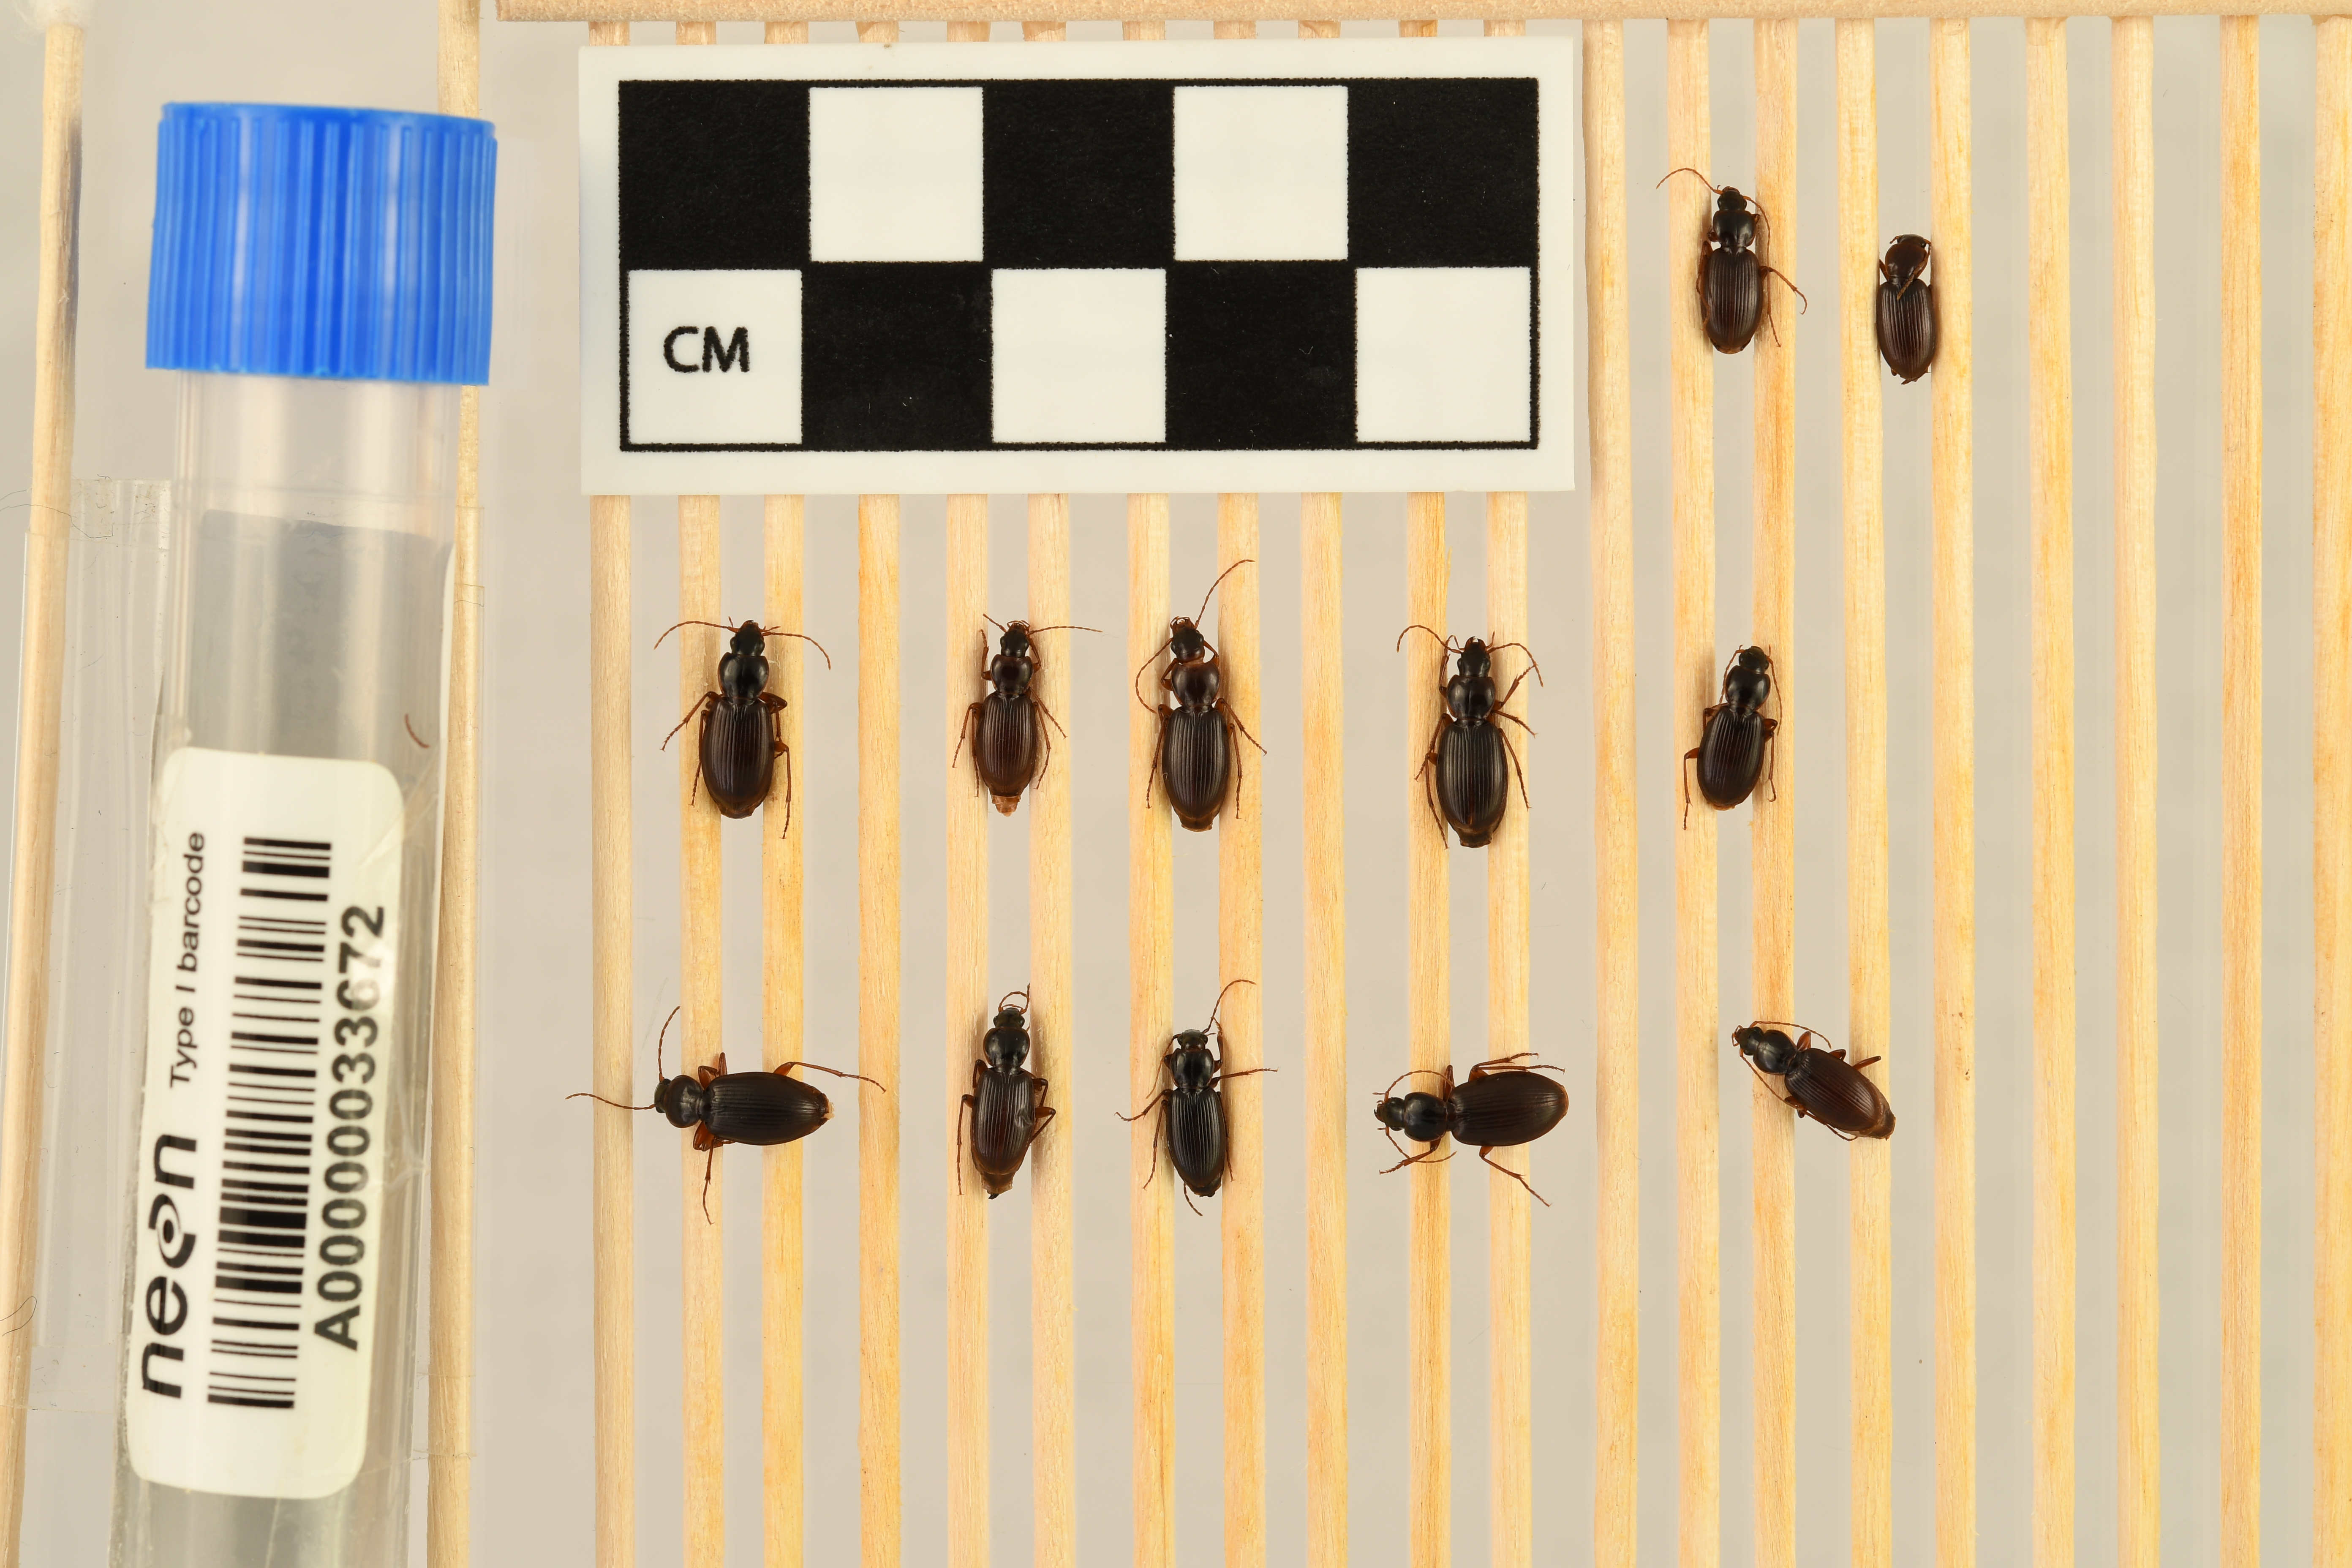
Synuchus impunctatus — Bartlett Experimental Forest NEON, plot BART_066. Beetle 1, ElytraLength: 0.5567 cm (lying flat: Yes)

Synuchus impunctatus — Bartlett Experimental Forest NEON, plot BART_066. Beetle 1, ElytraWidth: 0.234 cm (lying flat: Yes)

Synuchus impunctatus — Bartlett Experimental Forest NEON, plot BART_066. Beetle 2, ElytraLength: 0.5433 cm (lying flat: Yes)

Synuchus impunctatus — Bartlett Experimental Forest NEON, plot BART_066. Beetle 2, ElytraWidth: 0.2505 cm (lying flat: Yes)

Synuchus impunctatus — Bartlett Experimental Forest NEON, plot BART_066. Beetle 3, ElytraLength: 0.6214 cm (lying flat: No)

Synuchus impunctatus — Bartlett Experimental Forest NEON, plot BART_066. Beetle 3, ElytraWidth: 0.2753 cm (lying flat: No)

Synuchus impunctatus — Bartlett Experimental Forest NEON, plot BART_066. Beetle 4, ElytraLength: 0.5404 cm (lying flat: Yes)

Synuchus impunctatus — Bartlett Experimental Forest NEON, plot BART_066. Beetle 4, ElytraWidth: 0.2421 cm (lying flat: Yes)

Synuchus impunctatus — Bartlett Experimental Forest NEON, plot BART_066. Beetle 5, ElytraLength: 0.5968 cm (lying flat: Yes)

Synuchus impunctatus — Bartlett Experimental Forest NEON, plot BART_066. Beetle 5, ElytraWidth: 0.2581 cm (lying flat: Yes)

Synuchus impunctatus — Bartlett Experimental Forest NEON, plot BART_066. Beetle 6, ElytraLength: 0.5973 cm (lying flat: Yes)

Synuchus impunctatus — Bartlett Experimental Forest NEON, plot BART_066. Beetle 6, ElytraWidth: 0.2742 cm (lying flat: Yes)

Synuchus impunctatus — Bartlett Experimental Forest NEON, plot BART_066. Beetle 7, ElytraLength: 0.5283 cm (lying flat: Yes)

Synuchus impunctatus — Bartlett Experimental Forest NEON, plot BART_066. Beetle 7, ElytraWidth: 0.2563 cm (lying flat: Yes)

Synuchus impunctatus — Bartlett Experimental Forest NEON, plot BART_066. Beetle 8, ElytraLength: 0.6376 cm (lying flat: Yes)

Synuchus impunctatus — Bartlett Experimental Forest NEON, plot BART_066. Beetle 8, ElytraWidth: 0.2827 cm (lying flat: Yes)

Synuchus impunctatus — Bartlett Experimental Forest NEON, plot BART_066. Beetle 9, ElytraLength: 0.5762 cm (lying flat: Yes)

Synuchus impunctatus — Bartlett Experimental Forest NEON, plot BART_066. Beetle 9, ElytraWidth: 0.2761 cm (lying flat: Yes)

Synuchus impunctatus — Bartlett Experimental Forest NEON, plot BART_066. Beetle 10, ElytraLength: 0.5352 cm (lying flat: Yes)

Synuchus impunctatus — Bartlett Experimental Forest NEON, plot BART_066. Beetle 10, ElytraWidth: 0.2425 cm (lying flat: Yes)

Synuchus impunctatus — Bartlett Experimental Forest NEON, plot BART_066. Beetle 11, ElytraWidth: 0.2921 cm (lying flat: Yes)

Synuchus impunctatus — Bartlett Experimental Forest NEON, plot BART_066. Beetle 11, ElytraLength: 0.6172 cm (lying flat: Yes)

Synuchus impunctatus — Bartlett Experimental Forest NEON, plot BART_066. Beetle 12, ElytraLength: 0.5437 cm (lying flat: Yes)

Synuchus impunctatus — Bartlett Experimental Forest NEON, plot BART_066. Beetle 12, ElytraWidth: 0.2372 cm (lying flat: Yes)

Synuchus impunctatus — Bartlett Experimental Forest NEON, plot BART_066. Beetle 1, ElytraLength: 0.4778 cm (lying flat: Yes)

Synuchus impunctatus — Bartlett Experimental Forest NEON, plot BART_066. Beetle 1, ElytraWidth: 0.2538 cm (lying flat: Yes)

Synuchus impunctatus — Bartlett Experimental Forest NEON, plot BART_066. Beetle 2, ElytraLength: 0.4409 cm (lying flat: Yes)

Synuchus impunctatus — Bartlett Experimental Forest NEON, plot BART_066. Beetle 2, ElytraWidth: 0.2691 cm (lying flat: Yes)

Synuchus impunctatus — Bartlett Experimental Forest NEON, plot BART_066. Beetle 3, ElytraLength: 0.5229 cm (lying flat: Yes)

Synuchus impunctatus — Bartlett Experimental Forest NEON, plot BART_066. Beetle 3, ElytraWidth: 0.2547 cm (lying flat: Yes)

Synuchus impunctatus — Bartlett Experimental Forest NEON, plot BART_066. Beetle 4, ElytraLength: 0.5 cm (lying flat: Yes)

Synuchus impunctatus — Bartlett Experimental Forest NEON, plot BART_066. Beetle 4, ElytraWidth: 0.2612 cm (lying flat: Yes)

Synuchus impunctatus — Bartlett Experimental Forest NEON, plot BART_066. Beetle 5, ElytraLength: 0.515 cm (lying flat: Yes)

Synuchus impunctatus — Bartlett Experimental Forest NEON, plot BART_066. Beetle 5, ElytraWidth: 0.291 cm (lying flat: Yes)

Synuchus impunctatus — Bartlett Experimental Forest NEON, plot BART_066. Beetle 6, ElytraLength: 0.5075 cm (lying flat: Yes)

Synuchus impunctatus — Bartlett Experimental Forest NEON, plot BART_066. Beetle 6, ElytraWidth: 0.2762 cm (lying flat: Yes)

Synuchus impunctatus — Bartlett Experimental Forest NEON, plot BART_066. Beetle 7, ElytraLength: 0.4508 cm (lying flat: Yes)

Synuchus impunctatus — Bartlett Experimental Forest NEON, plot BART_066. Beetle 7, ElytraWidth: 0.2444 cm (lying flat: Yes)

Synuchus impunctatus — Bartlett Experimental Forest NEON, plot BART_066. Beetle 8, ElytraLength: 0.5676 cm (lying flat: Yes)

Synuchus impunctatus — Bartlett Experimental Forest NEON, plot BART_066. Beetle 8, ElytraWidth: 0.2926 cm (lying flat: Yes)

Synuchus impunctatus — Bartlett Experimental Forest NEON, plot BART_066. Beetle 9, ElytraLength: 0.5027 cm (lying flat: Yes)

Synuchus impunctatus — Bartlett Experimental Forest NEON, plot BART_066. Beetle 9, ElytraWidth: 0.2777 cm (lying flat: Yes)

Synuchus impunctatus — Bartlett Experimental Forest NEON, plot BART_066. Beetle 10, ElytraLength: 0.4574 cm (lying flat: No)

Synuchus impunctatus — Bartlett Experimental Forest NEON, plot BART_066. Beetle 10, ElytraWidth: 0.2481 cm (lying flat: No)

Synuchus impunctatus — Bartlett Experimental Forest NEON, plot BART_066. Beetle 11, ElytraWidth: 0.286 cm (lying flat: Yes)

Synuchus impunctatus — Bartlett Experimental Forest NEON, plot BART_066. Beetle 11, ElytraLength: 0.5629 cm (lying flat: Yes)

Synuchus impunctatus — Bartlett Experimental Forest NEON, plot BART_066. Beetle 12, ElytraLength: 0.5032 cm (lying flat: Yes)

Synuchus impunctatus — Bartlett Experimental Forest NEON, plot BART_066. Beetle 12, ElytraWidth: 0.2509 cm (lying flat: Yes)

Synuchus impunctatus — Bartlett Experimental Forest NEON, plot BART_066. Beetle 1, ElytraLength: 0.5244 cm (lying flat: Yes)

Synuchus impunctatus — Bartlett Experimental Forest NEON, plot BART_066. Beetle 1, ElytraWidth: 0.2179 cm (lying flat: Yes)

Synuchus impunctatus — Bartlett Experimental Forest NEON, plot BART_066. Beetle 2, ElytraLength: 0.5091 cm (lying flat: Yes)

Synuchus impunctatus — Bartlett Experimental Forest NEON, plot BART_066. Beetle 2, ElytraWidth: 0.2501 cm (lying flat: Yes)

Synuchus impunctatus — Bartlett Experimental Forest NEON, plot BART_066. Beetle 3, ElytraLength: 0.6214 cm (lying flat: Yes)

Synuchus impunctatus — Bartlett Experimental Forest NEON, plot BART_066. Beetle 3, ElytraWidth: 0.2833 cm (lying flat: Yes)

Synuchus impunctatus — Bartlett Experimental Forest NEON, plot BART_066. Beetle 4, ElytraLength: 0.5243 cm (lying flat: Yes)

Synuchus impunctatus — Bartlett Experimental Forest NEON, plot BART_066. Beetle 4, ElytraWidth: 0.2421 cm (lying flat: Yes)

Synuchus impunctatus — Bartlett Experimental Forest NEON, plot BART_066. Beetle 5, ElytraLength: 0.5888 cm (lying flat: Yes)

Synuchus impunctatus — Bartlett Experimental Forest NEON, plot BART_066. Beetle 5, ElytraWidth: 0.2582 cm (lying flat: Yes)

Synuchus impunctatus — Bartlett Experimental Forest NEON, plot BART_066. Beetle 6, ElytraLength: 0.5888 cm (lying flat: Yes)

Synuchus impunctatus — Bartlett Experimental Forest NEON, plot BART_066. Beetle 6, ElytraWidth: 0.2742 cm (lying flat: Yes)

Synuchus impunctatus — Bartlett Experimental Forest NEON, plot BART_066. Beetle 7, ElytraLength: 0.5066 cm (lying flat: Yes)

Synuchus impunctatus — Bartlett Experimental Forest NEON, plot BART_066. Beetle 7, ElytraWidth: 0.2563 cm (lying flat: Yes)

Synuchus impunctatus — Bartlett Experimental Forest NEON, plot BART_066. Beetle 8, ElytraLength: 0.6134 cm (lying flat: Yes)

Synuchus impunctatus — Bartlett Experimental Forest NEON, plot BART_066. Beetle 8, ElytraWidth: 0.2753 cm (lying flat: Yes)